Cabrières, Gard

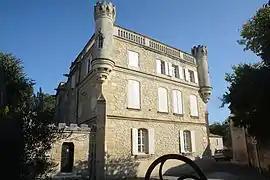
The chateau in Cabrières

Cabrières is a commune in the Gard department in southern France.